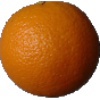
Label: orange